Thirukkavalampadi

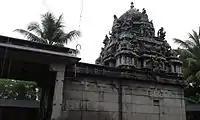
Image of the shrine of Thayar

The temple is revered in "Nalayira Divya Prabhandam", the 7th–9th century Vaishnava canon, by Periyalvar, Thirumalisai Alvar and Thirumangai Alvar. The temple is classified as a "Divya Desam", one of the 108 Vishnu temples that are mentioned in the book. During the 18th and 19th centuries, the temple finds mention in several works like "108 Tirupathi Anthathi" by Divya Kavi Pillai Perumal Aiyangar. It is believed that saint Thirumanagai Alvar visits the place every year to the festival to consecrate the eleven deities. As per local belief, the fresh winds which swirl the paddy fields before the day of the festival indicates a good harvest for the season. As per another legend, the sages Madangar, Domyar, Vyaghrapada and Udangar set up their hermitages in this place. During the period of Mahabharatha, Takshaka, the mighty snake king who killed king Parikshit, ruled the place called Nagapuri, which eventually became Nangur.